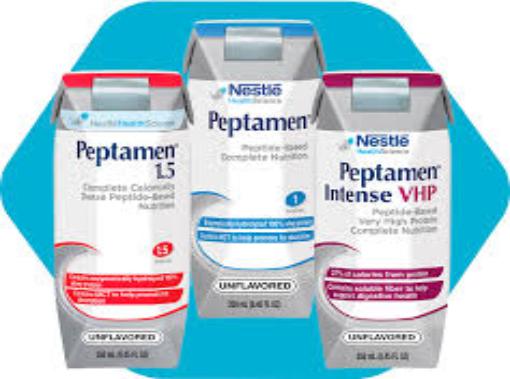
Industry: Food